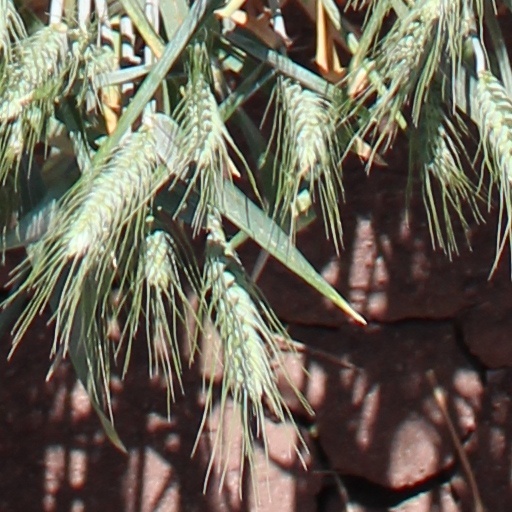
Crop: wheat